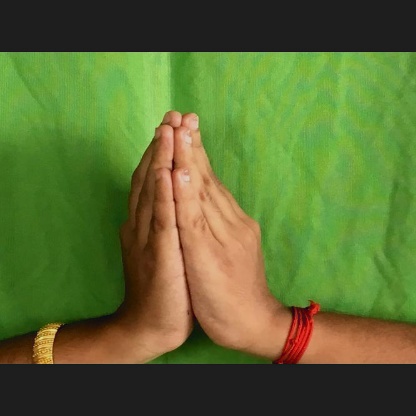
Mudra: Anjali